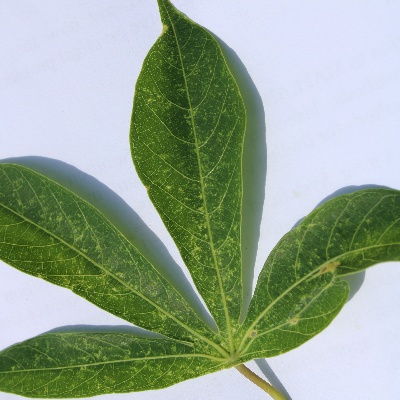
Crop: Cassava
Condition: green mite